Things We Read

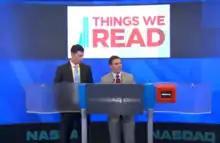
Things We Read CEO Chris Molaro and President Garrison Haning ring opening bell at NASDAQ.

Things We Read was started in 2011 by two US Army officers serving in Iraq during Operation New Dawn. Co-founders Chris Molaro and Garrison Haning wanted to establish constructive ways for soldiers to spend their free time. During deployment, they noticed that too many soldiers occupied their off-time by playing video games. Soldiers weren't taking productive breaks from the stresses of war. The two officers started collecting book lists from respected leaders in their unit to distribute to soldiers.